Gary Pettis

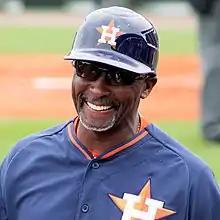
Pettis with the Houston Astros

Gary George Pettis (born April 3, 1958) is an American former professional baseball center fielder and third base coach. He played in Major League Baseball (MLB) from 1982 to 1992 for the California Angels, Detroit Tigers, Texas Rangers, and San Diego Padres. Pettis won five Gold Glove Awards and finished in the top ten in stolen bases in the American League seven times.